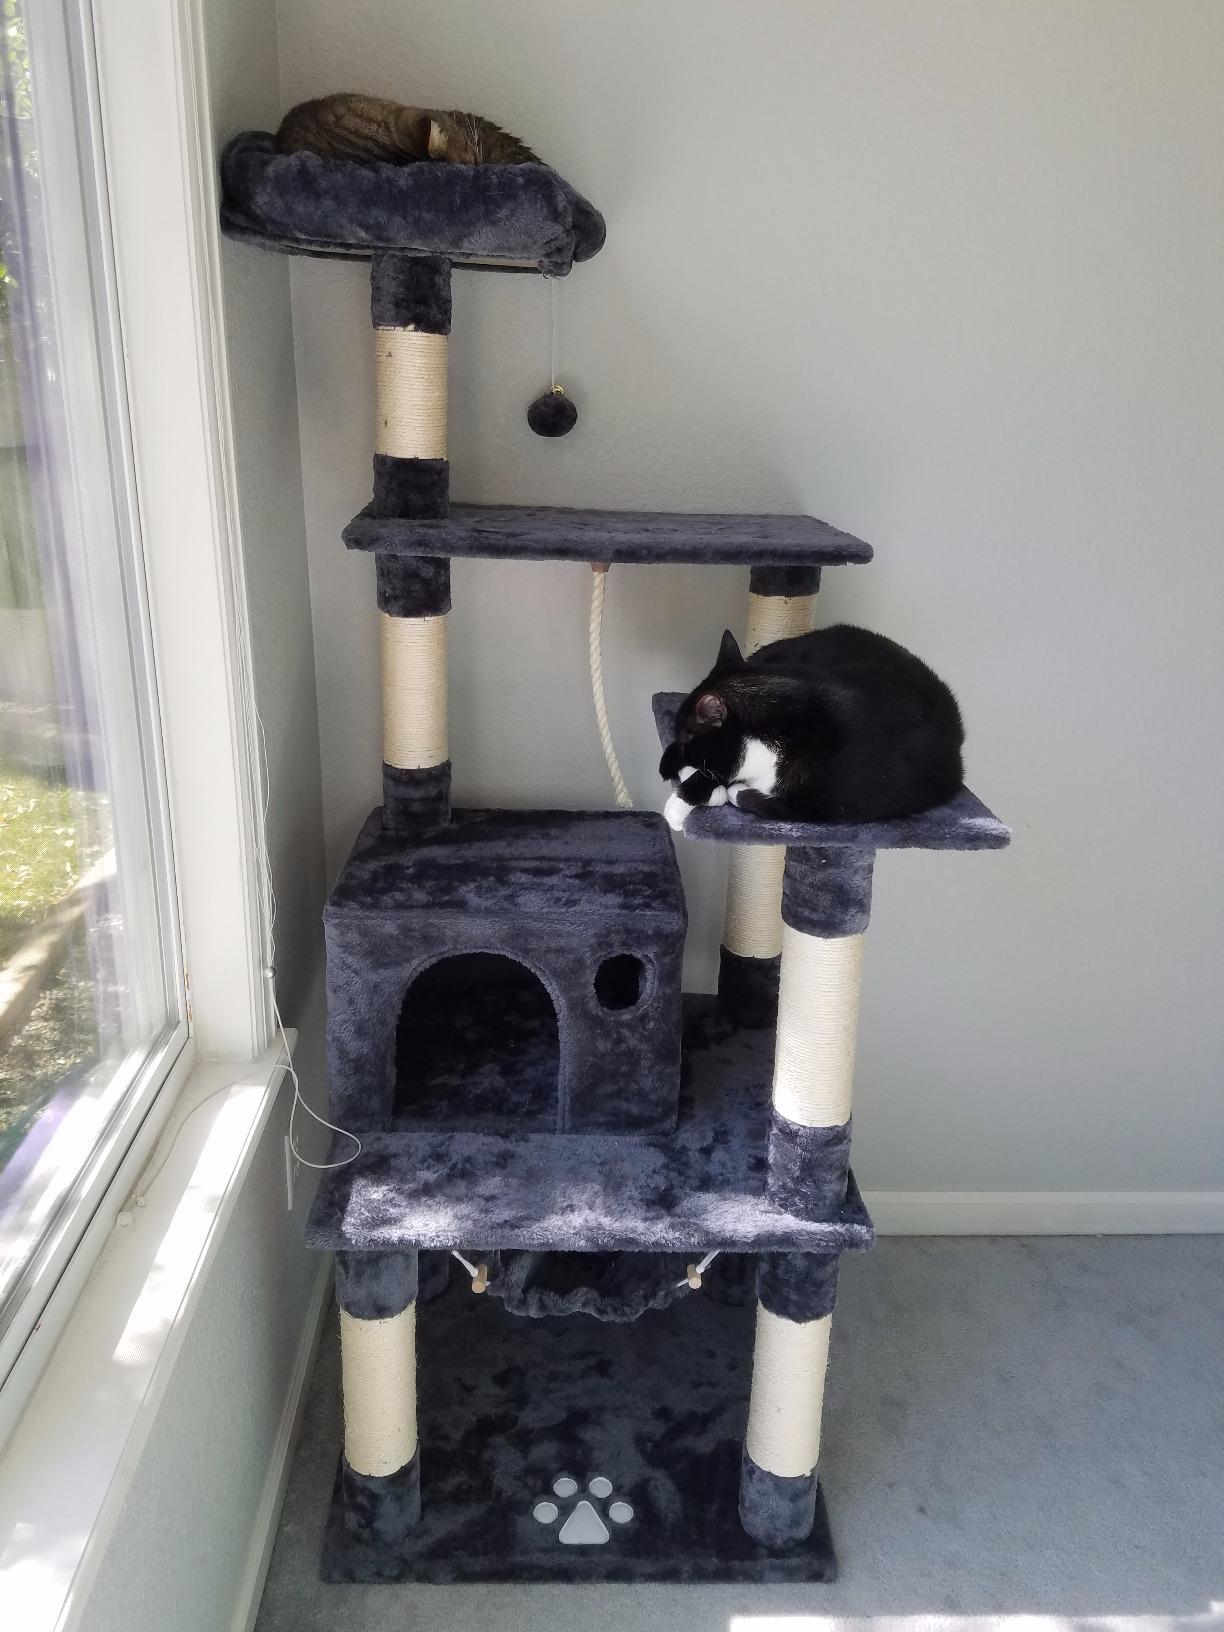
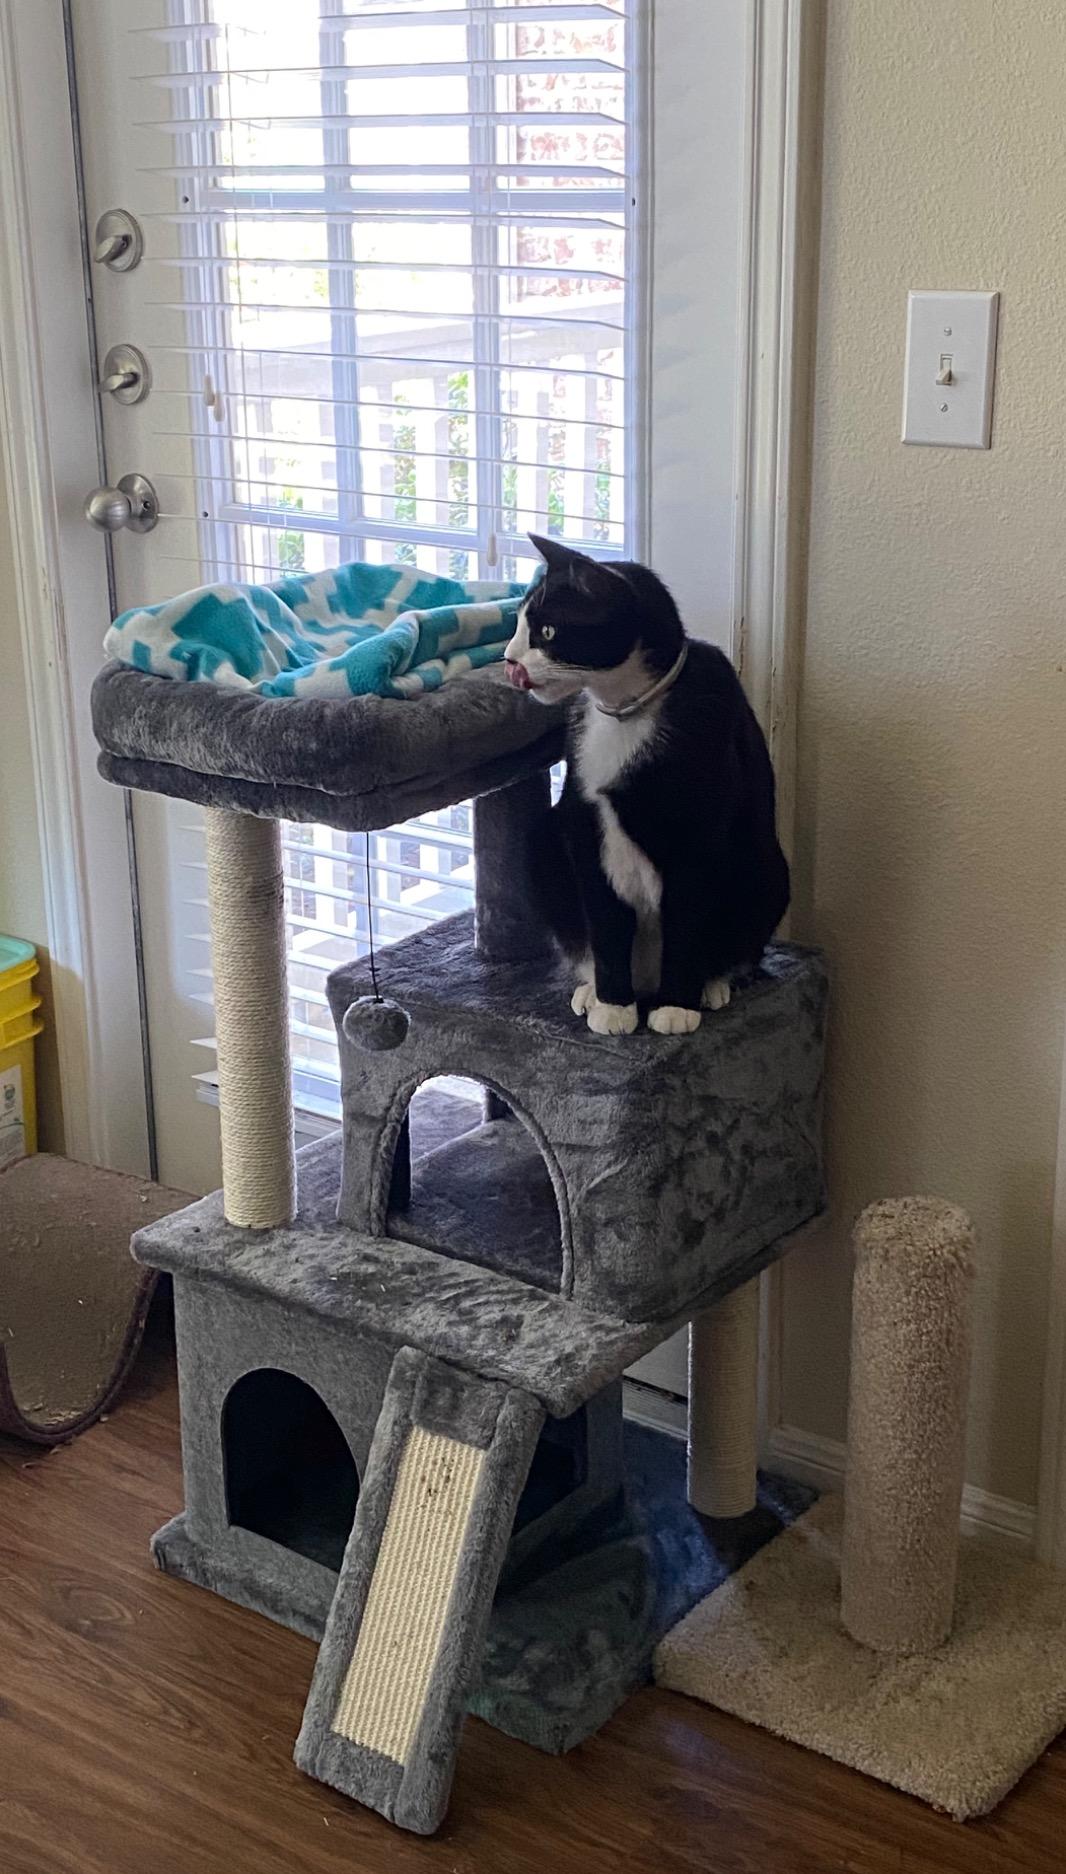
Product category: items_cat tree
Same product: no